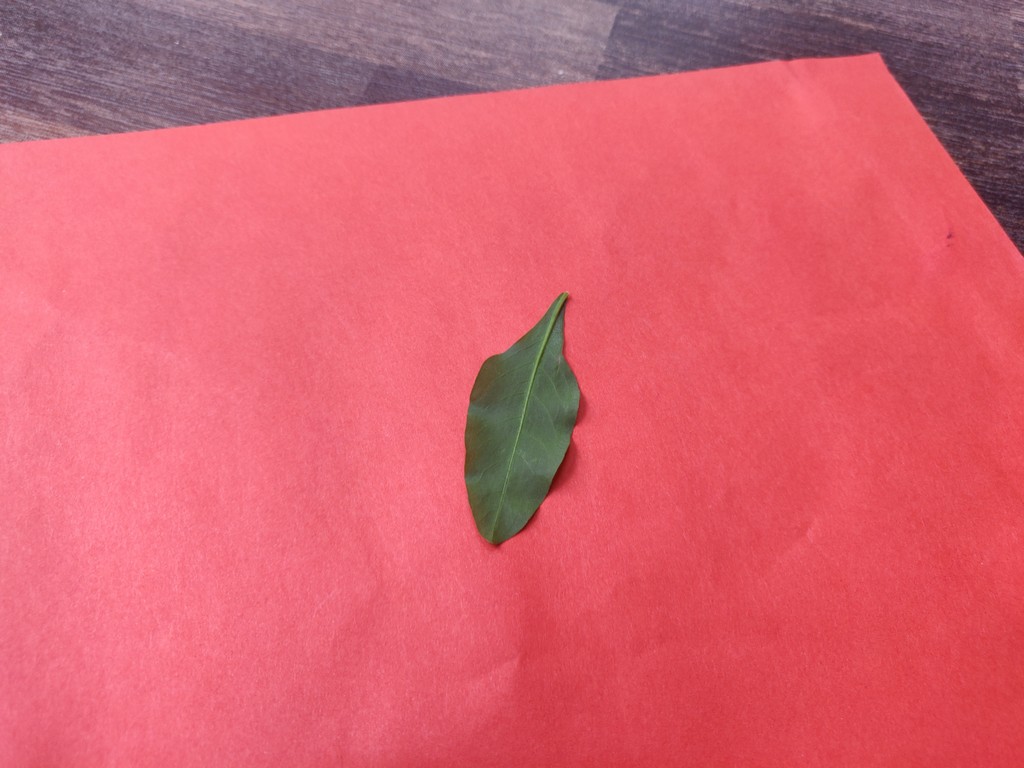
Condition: Healthy
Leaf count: single
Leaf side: back